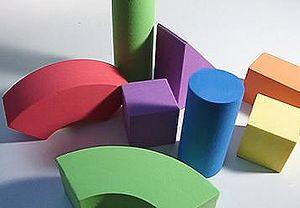
Les blocs sont des jouets de différentes formes et couleurs en bois, plastique ou mousse utilisés comme jeu de construction. Parfois ces blocs représentent les lettres de l’alphabet, ou les éléments d'un puzzle.